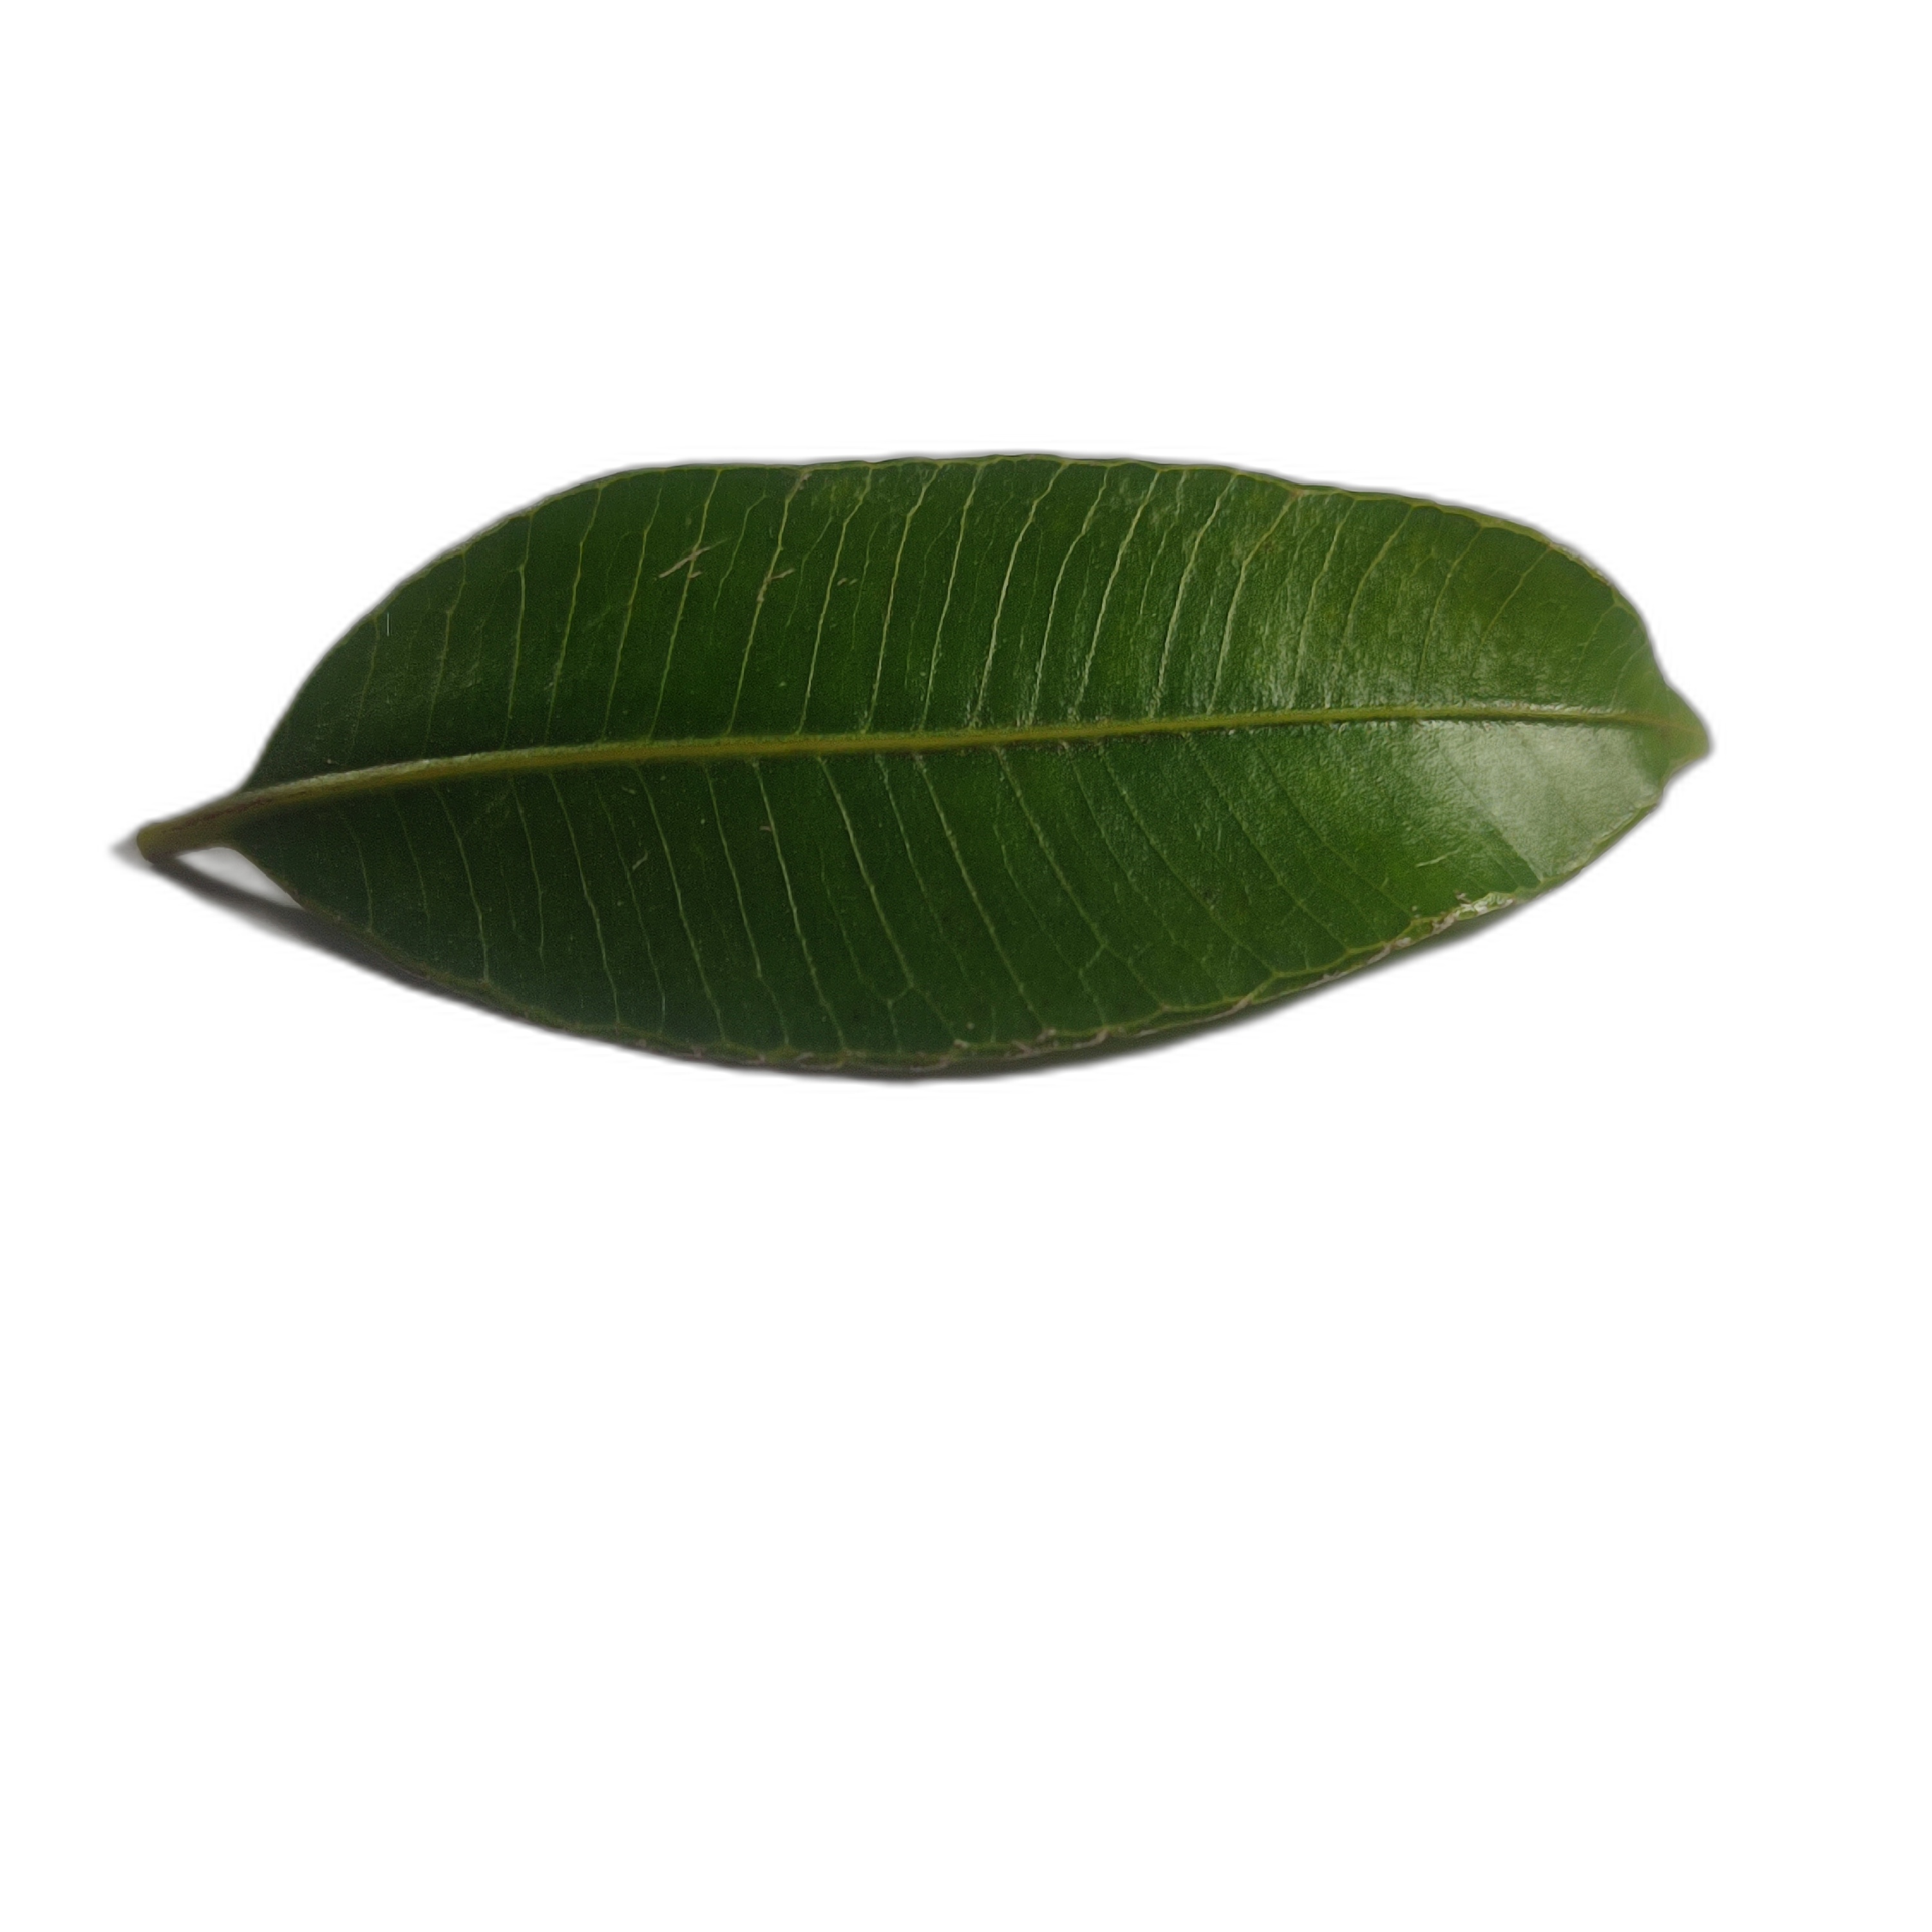
Label: healthy